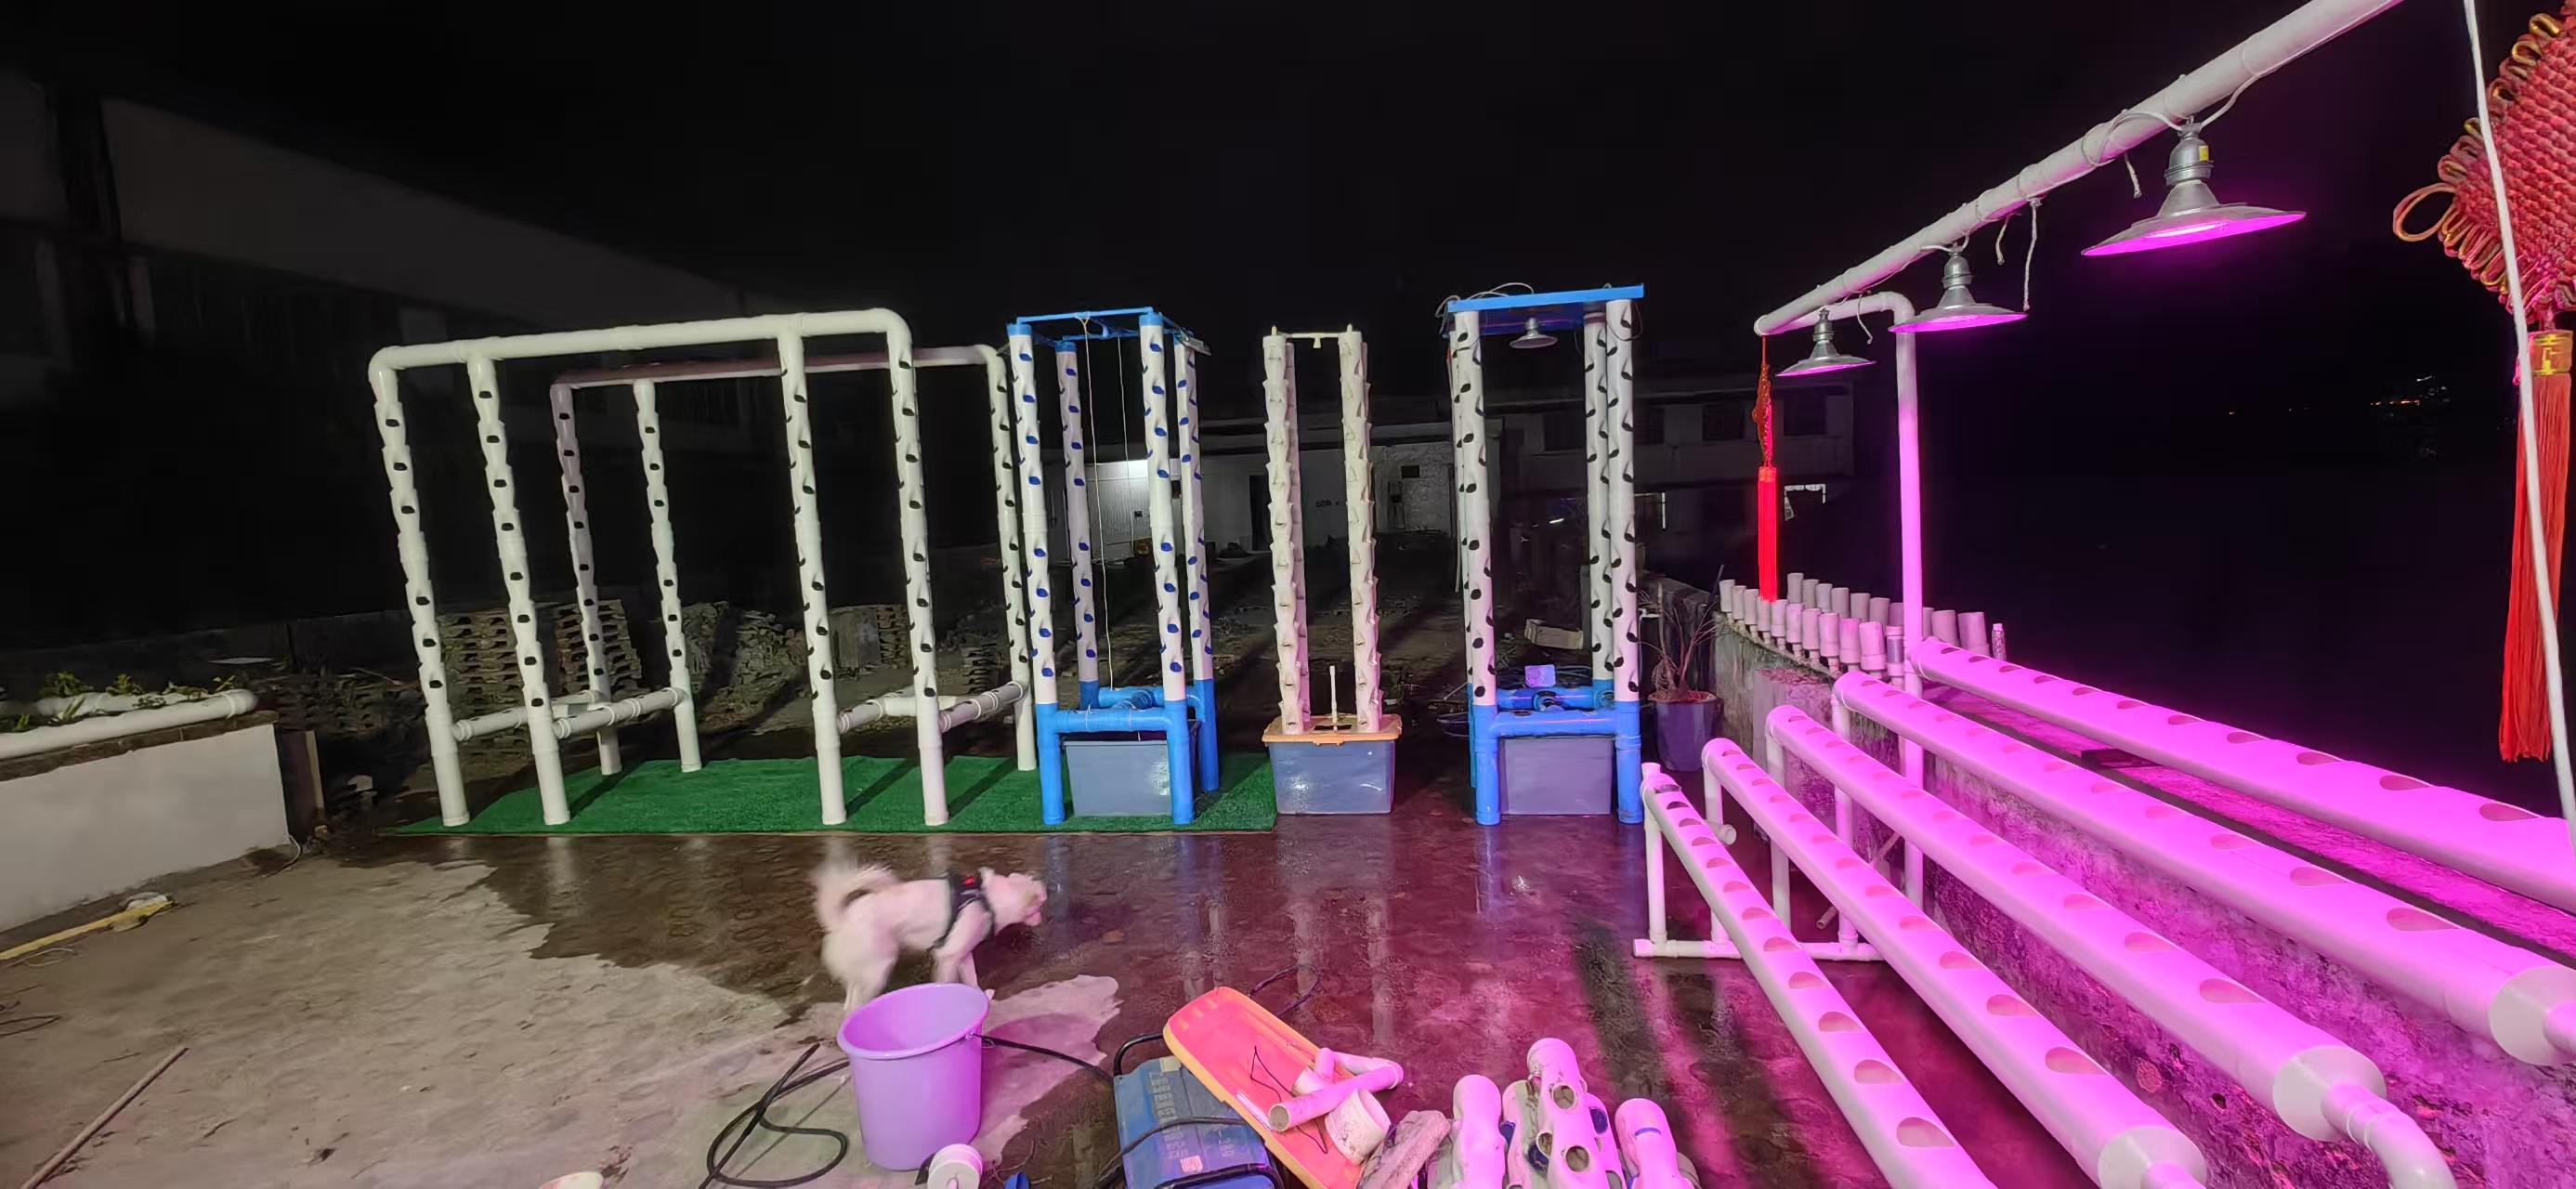
Banda la kilimo cha hydroponi linaonekana kuwa limefunikwa kwa nuru ya nje usiku. Mimea imepandwa kwenye mabomba ya kijani yaliyofungwa wima kwa mlalo. taa ina rangi ya zambarau. Mbwa mdogo anaonekana akitembea karibu na mabomba, akiongeza uhai katika mazingira hayo.